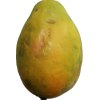
Label: papaya